Russia national football team

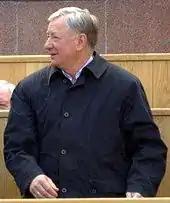
Boris Ignatyev managed Russia in their unsuccessful qualification campaign for the 1998 FIFA World Cup.

After Sadyrin was sacked, Oleg Romantsev was appointed coach to lead Russia to UEFA Euro 1996. During qualifying, Russia overcame Scotland, Greece, Finland, San Marino, and the Faroe Islands to finish in first place with eight wins and two draws.